Emporia State Lady Hornets basketball

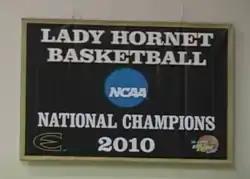
2010 National Championship banner hanging in White Auditorium

After being an assistant coach for three years, Schneider was promoted to head coach after Stein left for the University of Missouri. In Schneider's 12 years at the helm, he became the winningest coach in Emporia State history with a record of 306–72. With that record, Schneider lead the Lady Hornets to six MIAA regular season championships, three MIAA tournaments championships, four Regional championships, as well as Emporia State's first NCAA Division II National Championship in any sport. Schneider lead the Lady Hornets to 12 NCAA Tournaments, seven MIAA regular season championships, four MIAA Tournament championships, four NCAA II South Central Regional championships, and two NCAA II Final Four appearances.